William Robson, Baron Robson

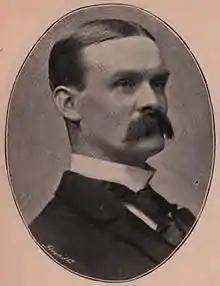
William Robson c1895

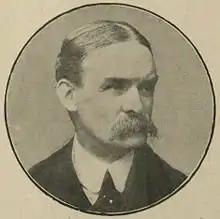
William Robson c1905

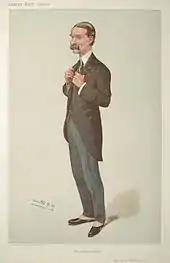

William Snowdon Robson, Baron Robson, (10 September 1852 – 11 September 1918) was an English lawyer, judge and Liberal politician who sat in the House of Commons twice between 1885 and 1910.